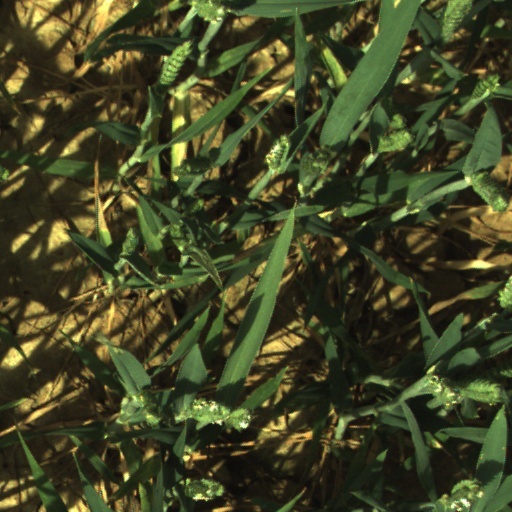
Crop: wheat